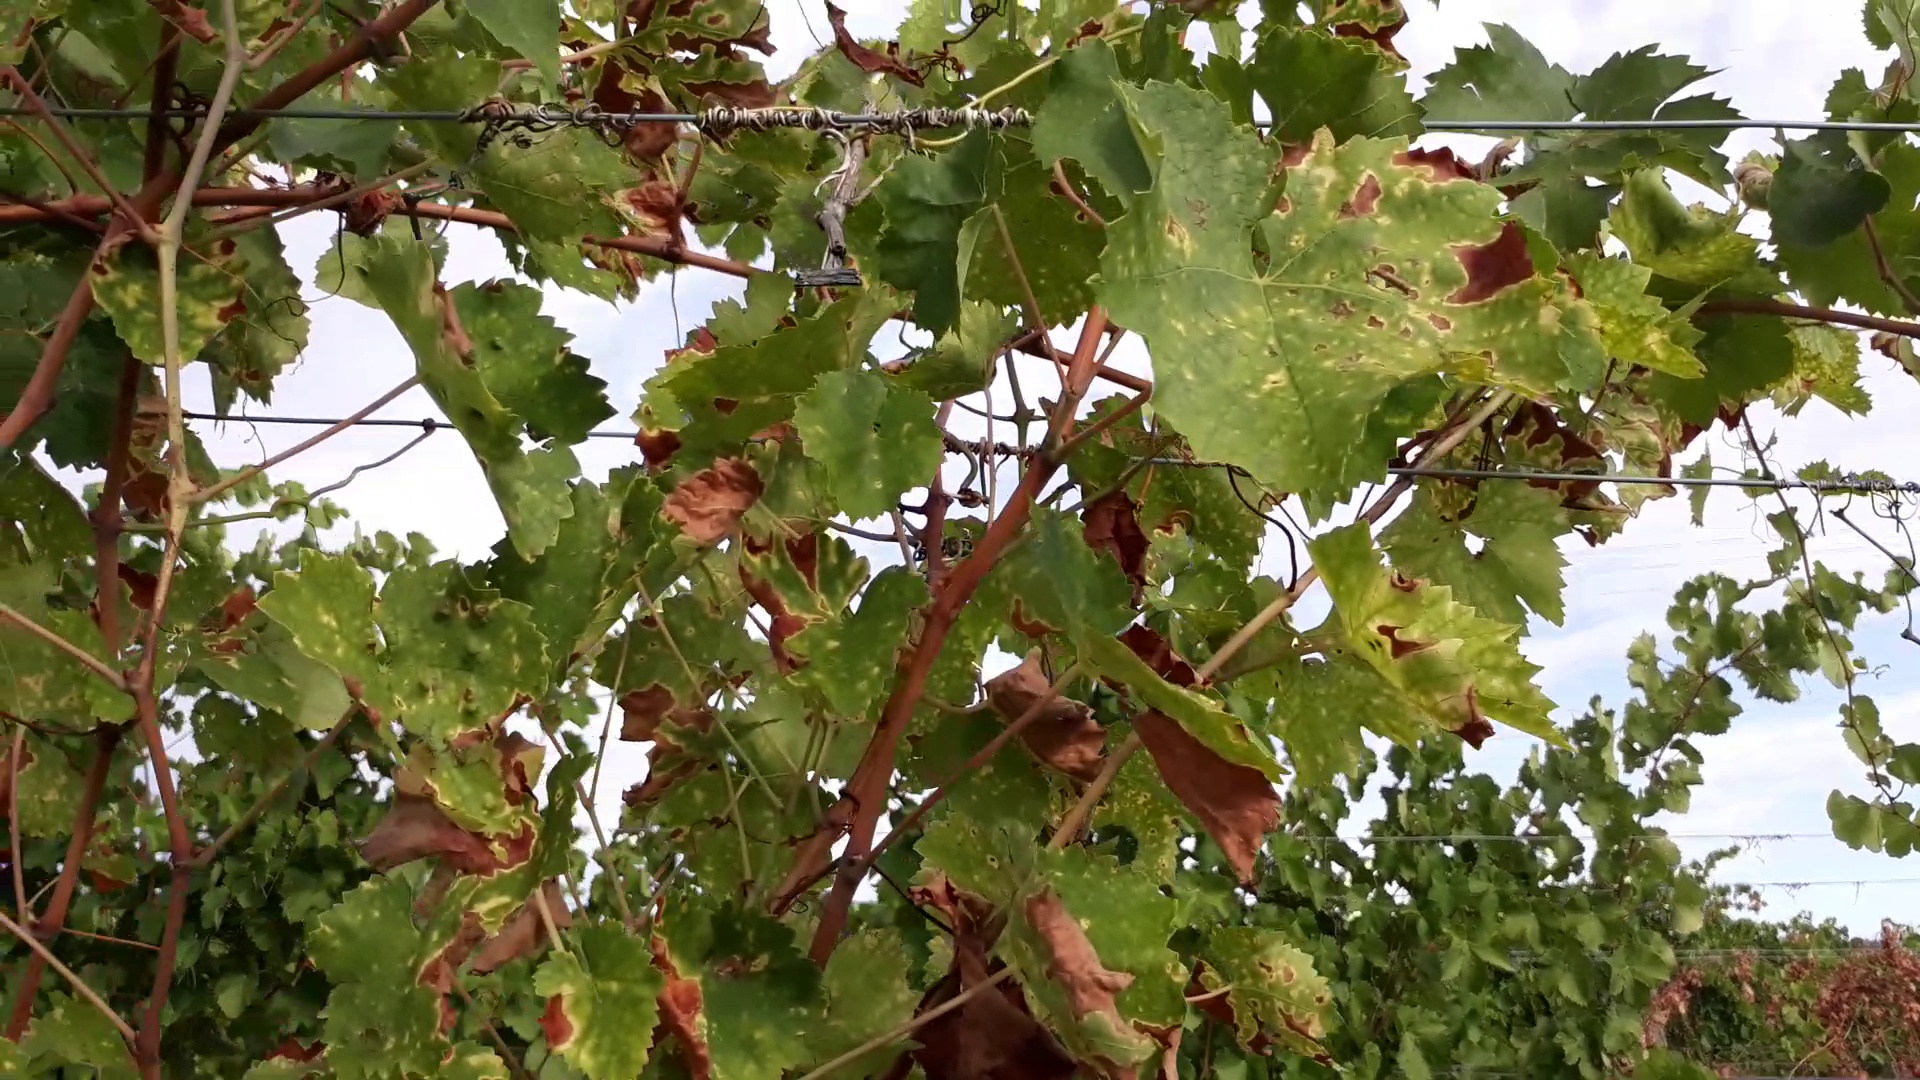
Label: esca